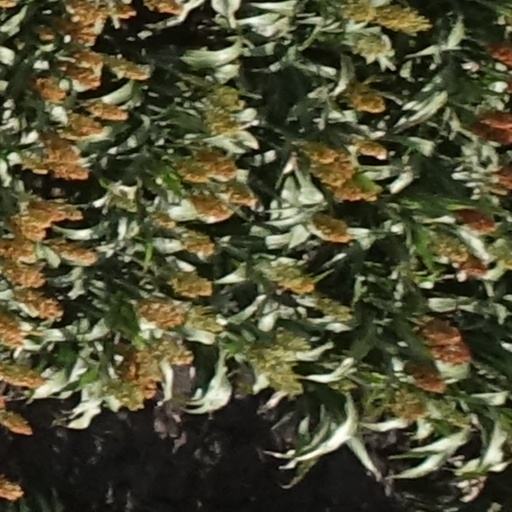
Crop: sorghum